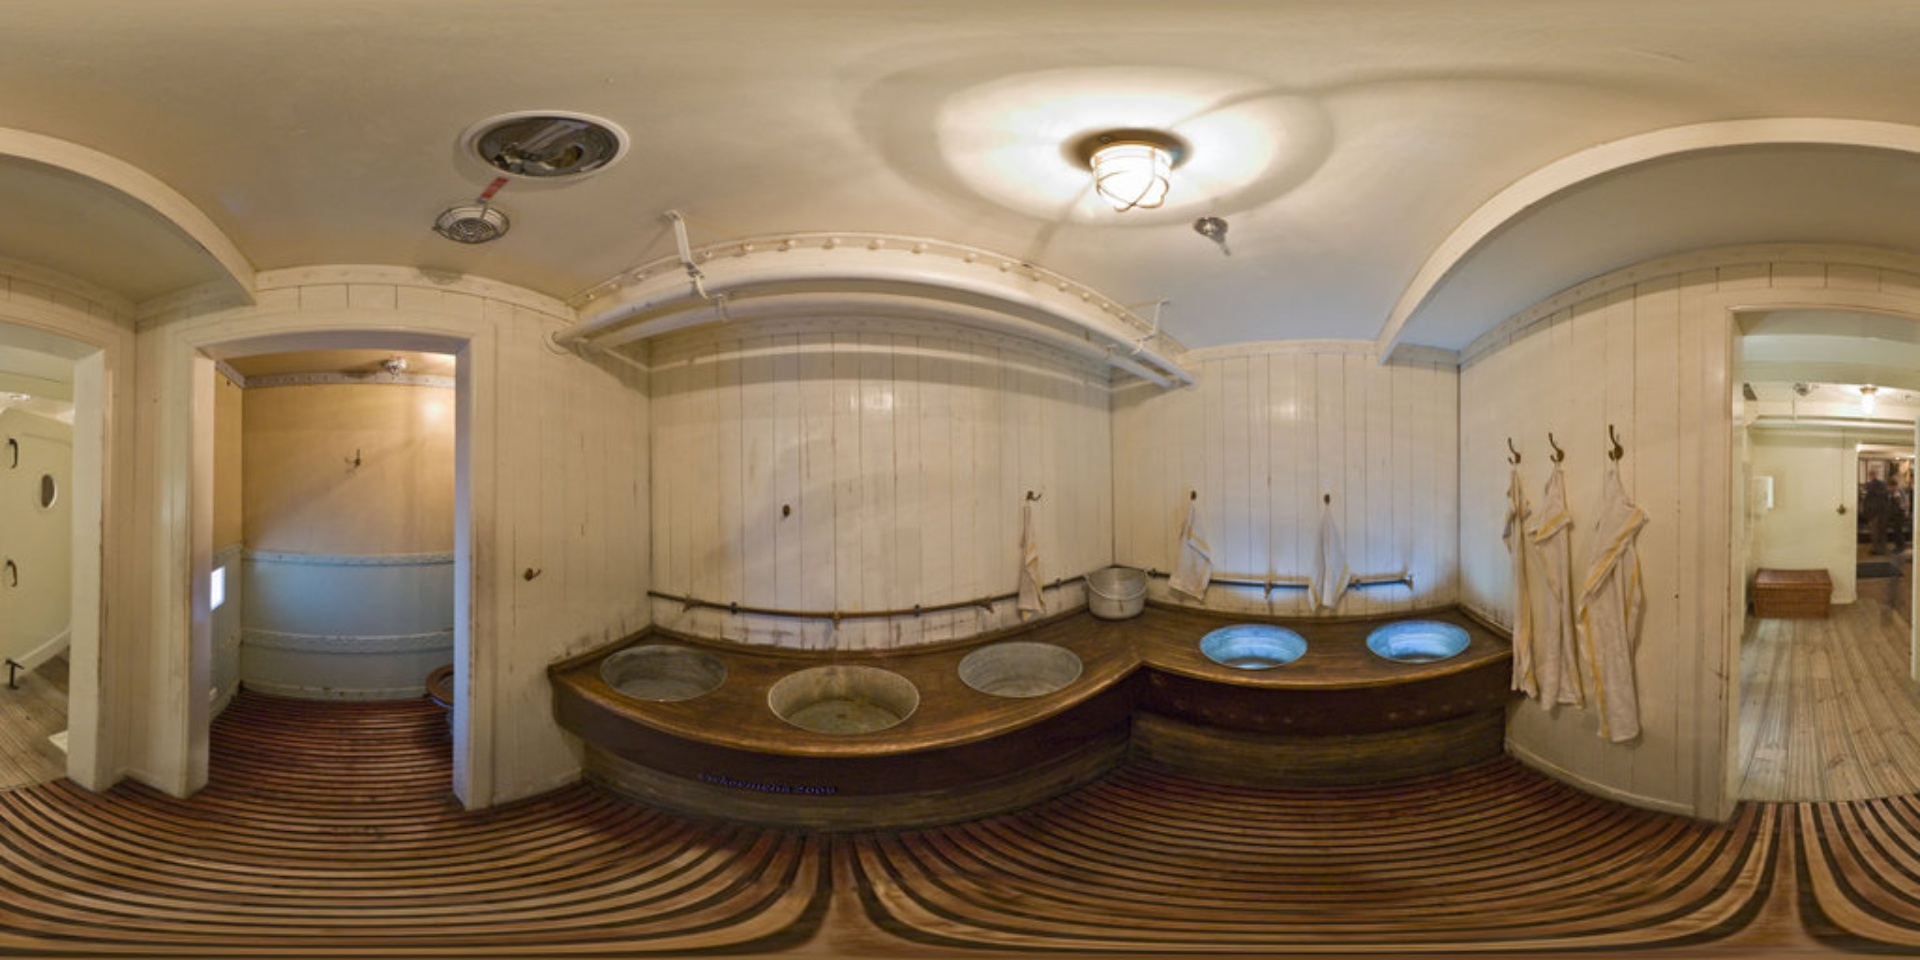
Referred object: the small metal bucket on the wooden counter

Referred object: the blue-lit round basin

Referred object: turn right, the middle robe hanging next to the hooks